List of Bangladeshi submissions for the Academy Award for Best International Feature Film

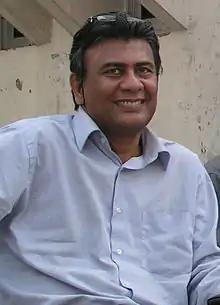
Tareque Masud was the first director to represent Bangladesh in this competition.

The Academy of Motion Picture Arts and Sciences has invited the film industries of various countries to submit their best film for the Academy Award for Best Foreign Language Film since 1956. The Foreign Language Film Award Committee oversees the process and reviews all the submitted films. Following this, they vote via secret ballot to determine the five nominees for the award. Below is a list of the films that have been submitted by Bangladesh for review by the academy for the award by year and the respective Academy Awards ceremony.